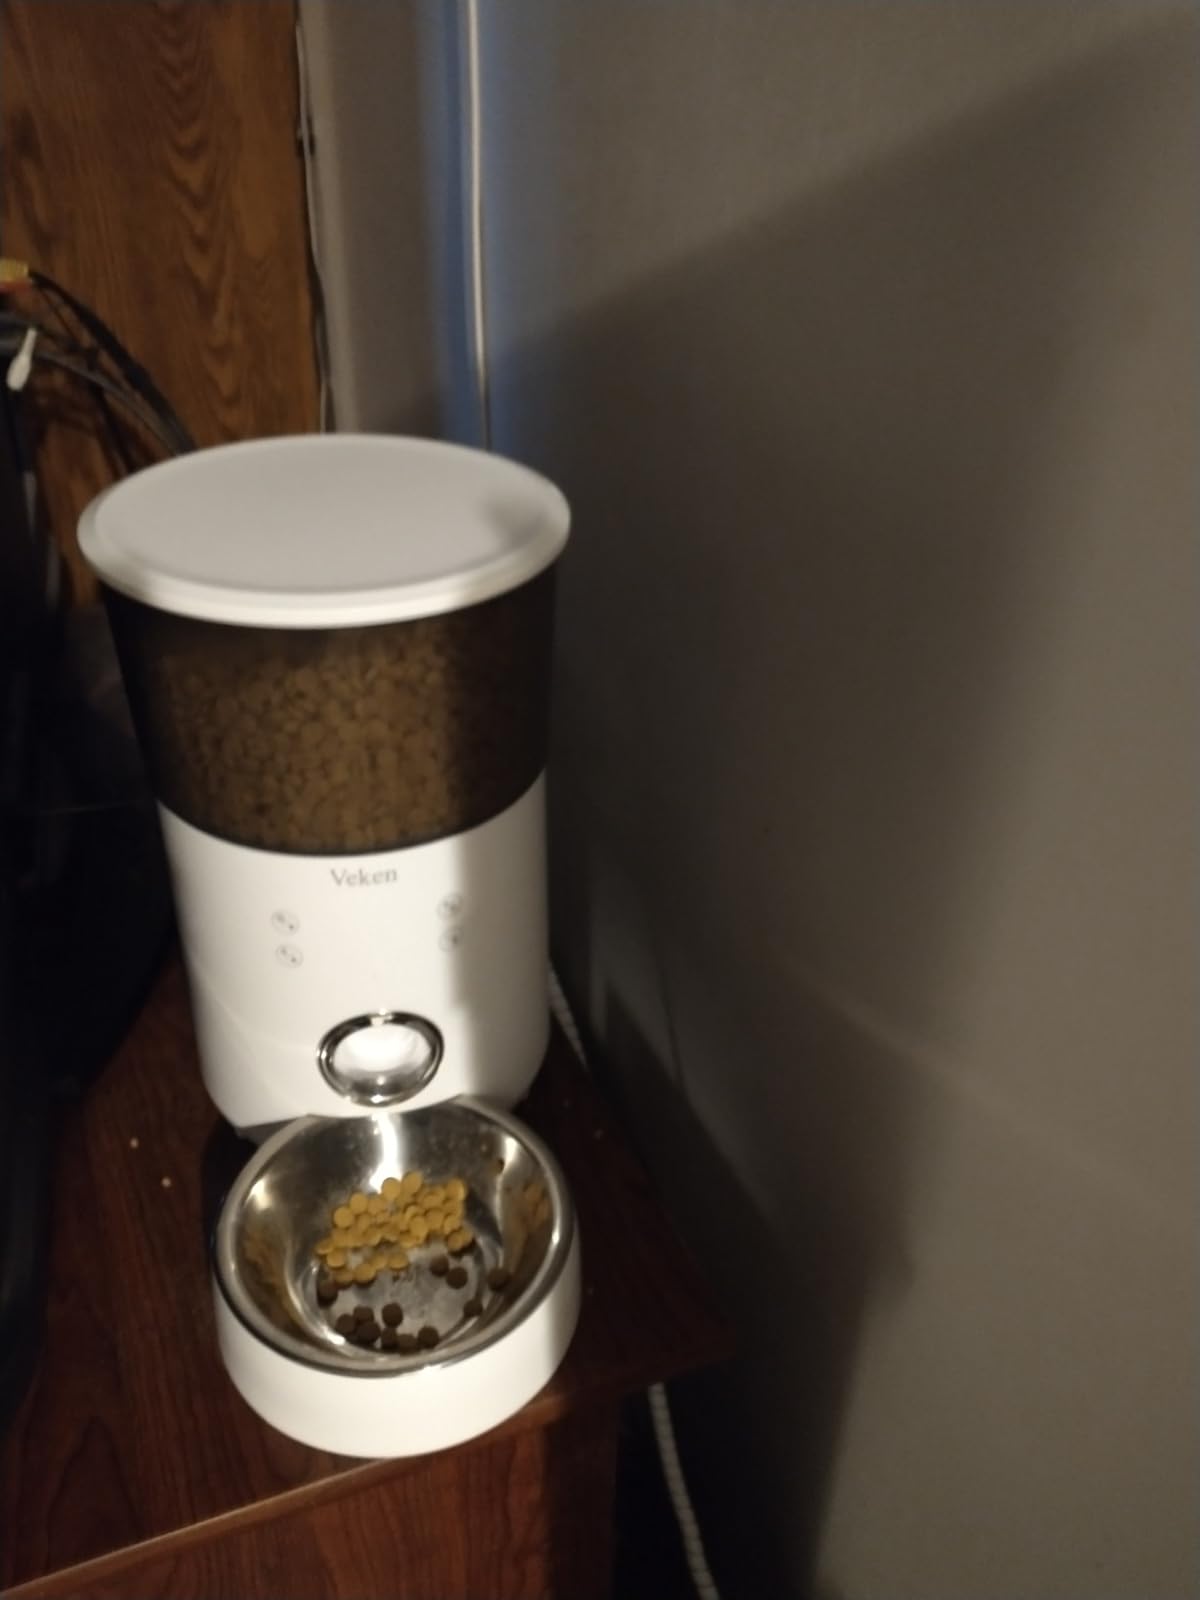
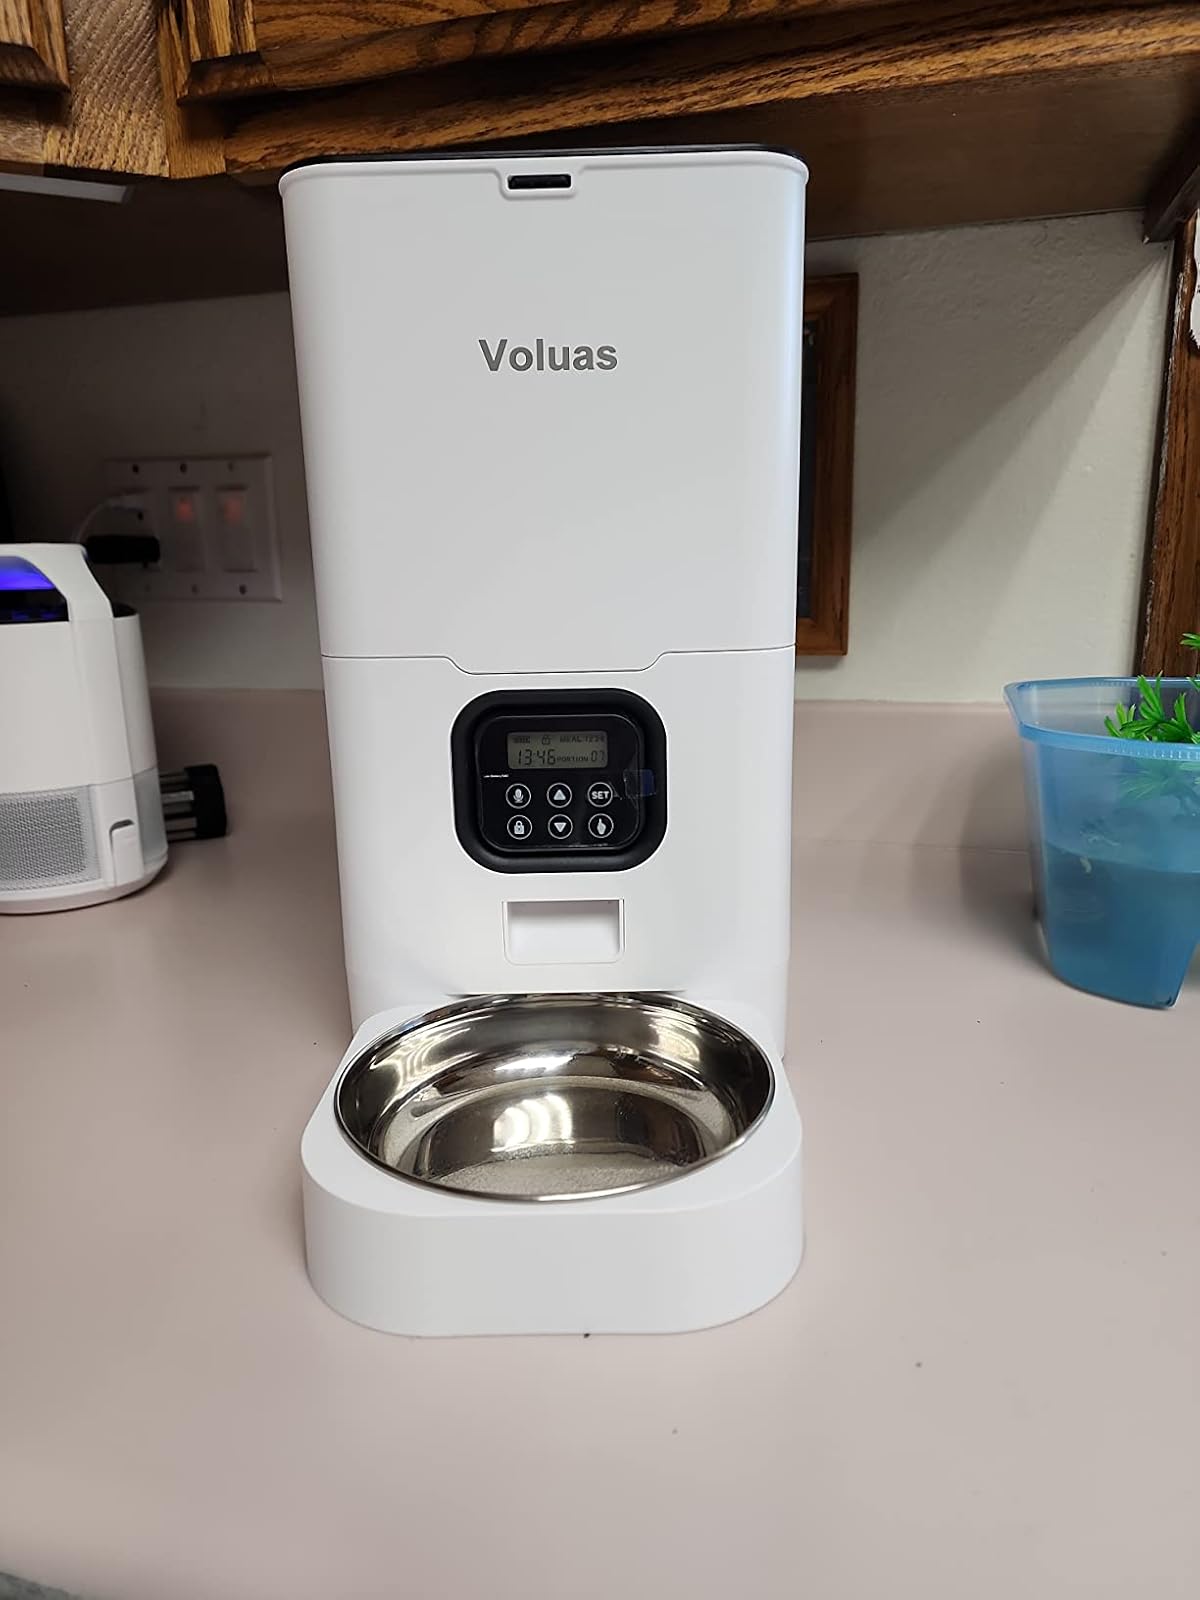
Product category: items_feeder
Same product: no